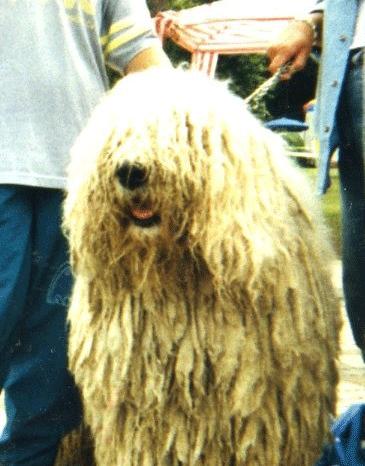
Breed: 318-n000115-komondor